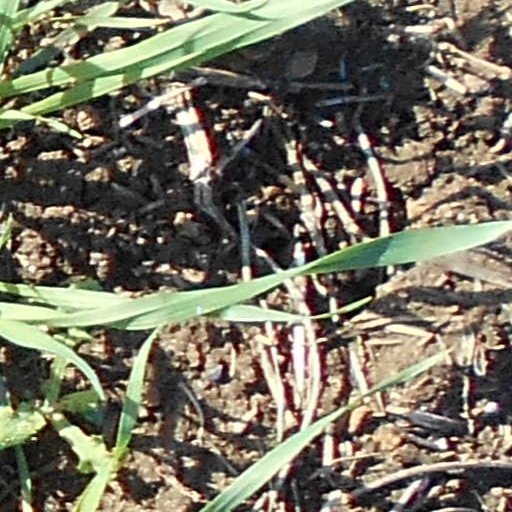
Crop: wheat